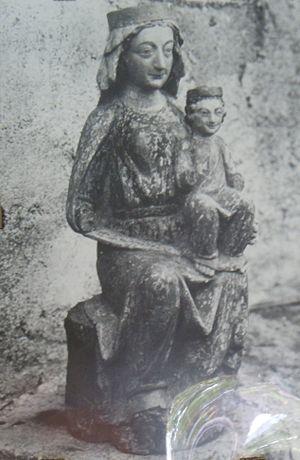
Vierge à l'Enfant - Notre-Dame de Thines - statue volée en 1973 - Malarce-sur-la-Thines - Ardèche - France
L'église Notre-Dame est l'église paroissiale du hameau de Thines, appartenant à la commune de Malarce-sur-la-Thines dans le département français de l'Ardèche en région Auvergne-Rhône-Alpes.